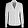
Label: Shirt